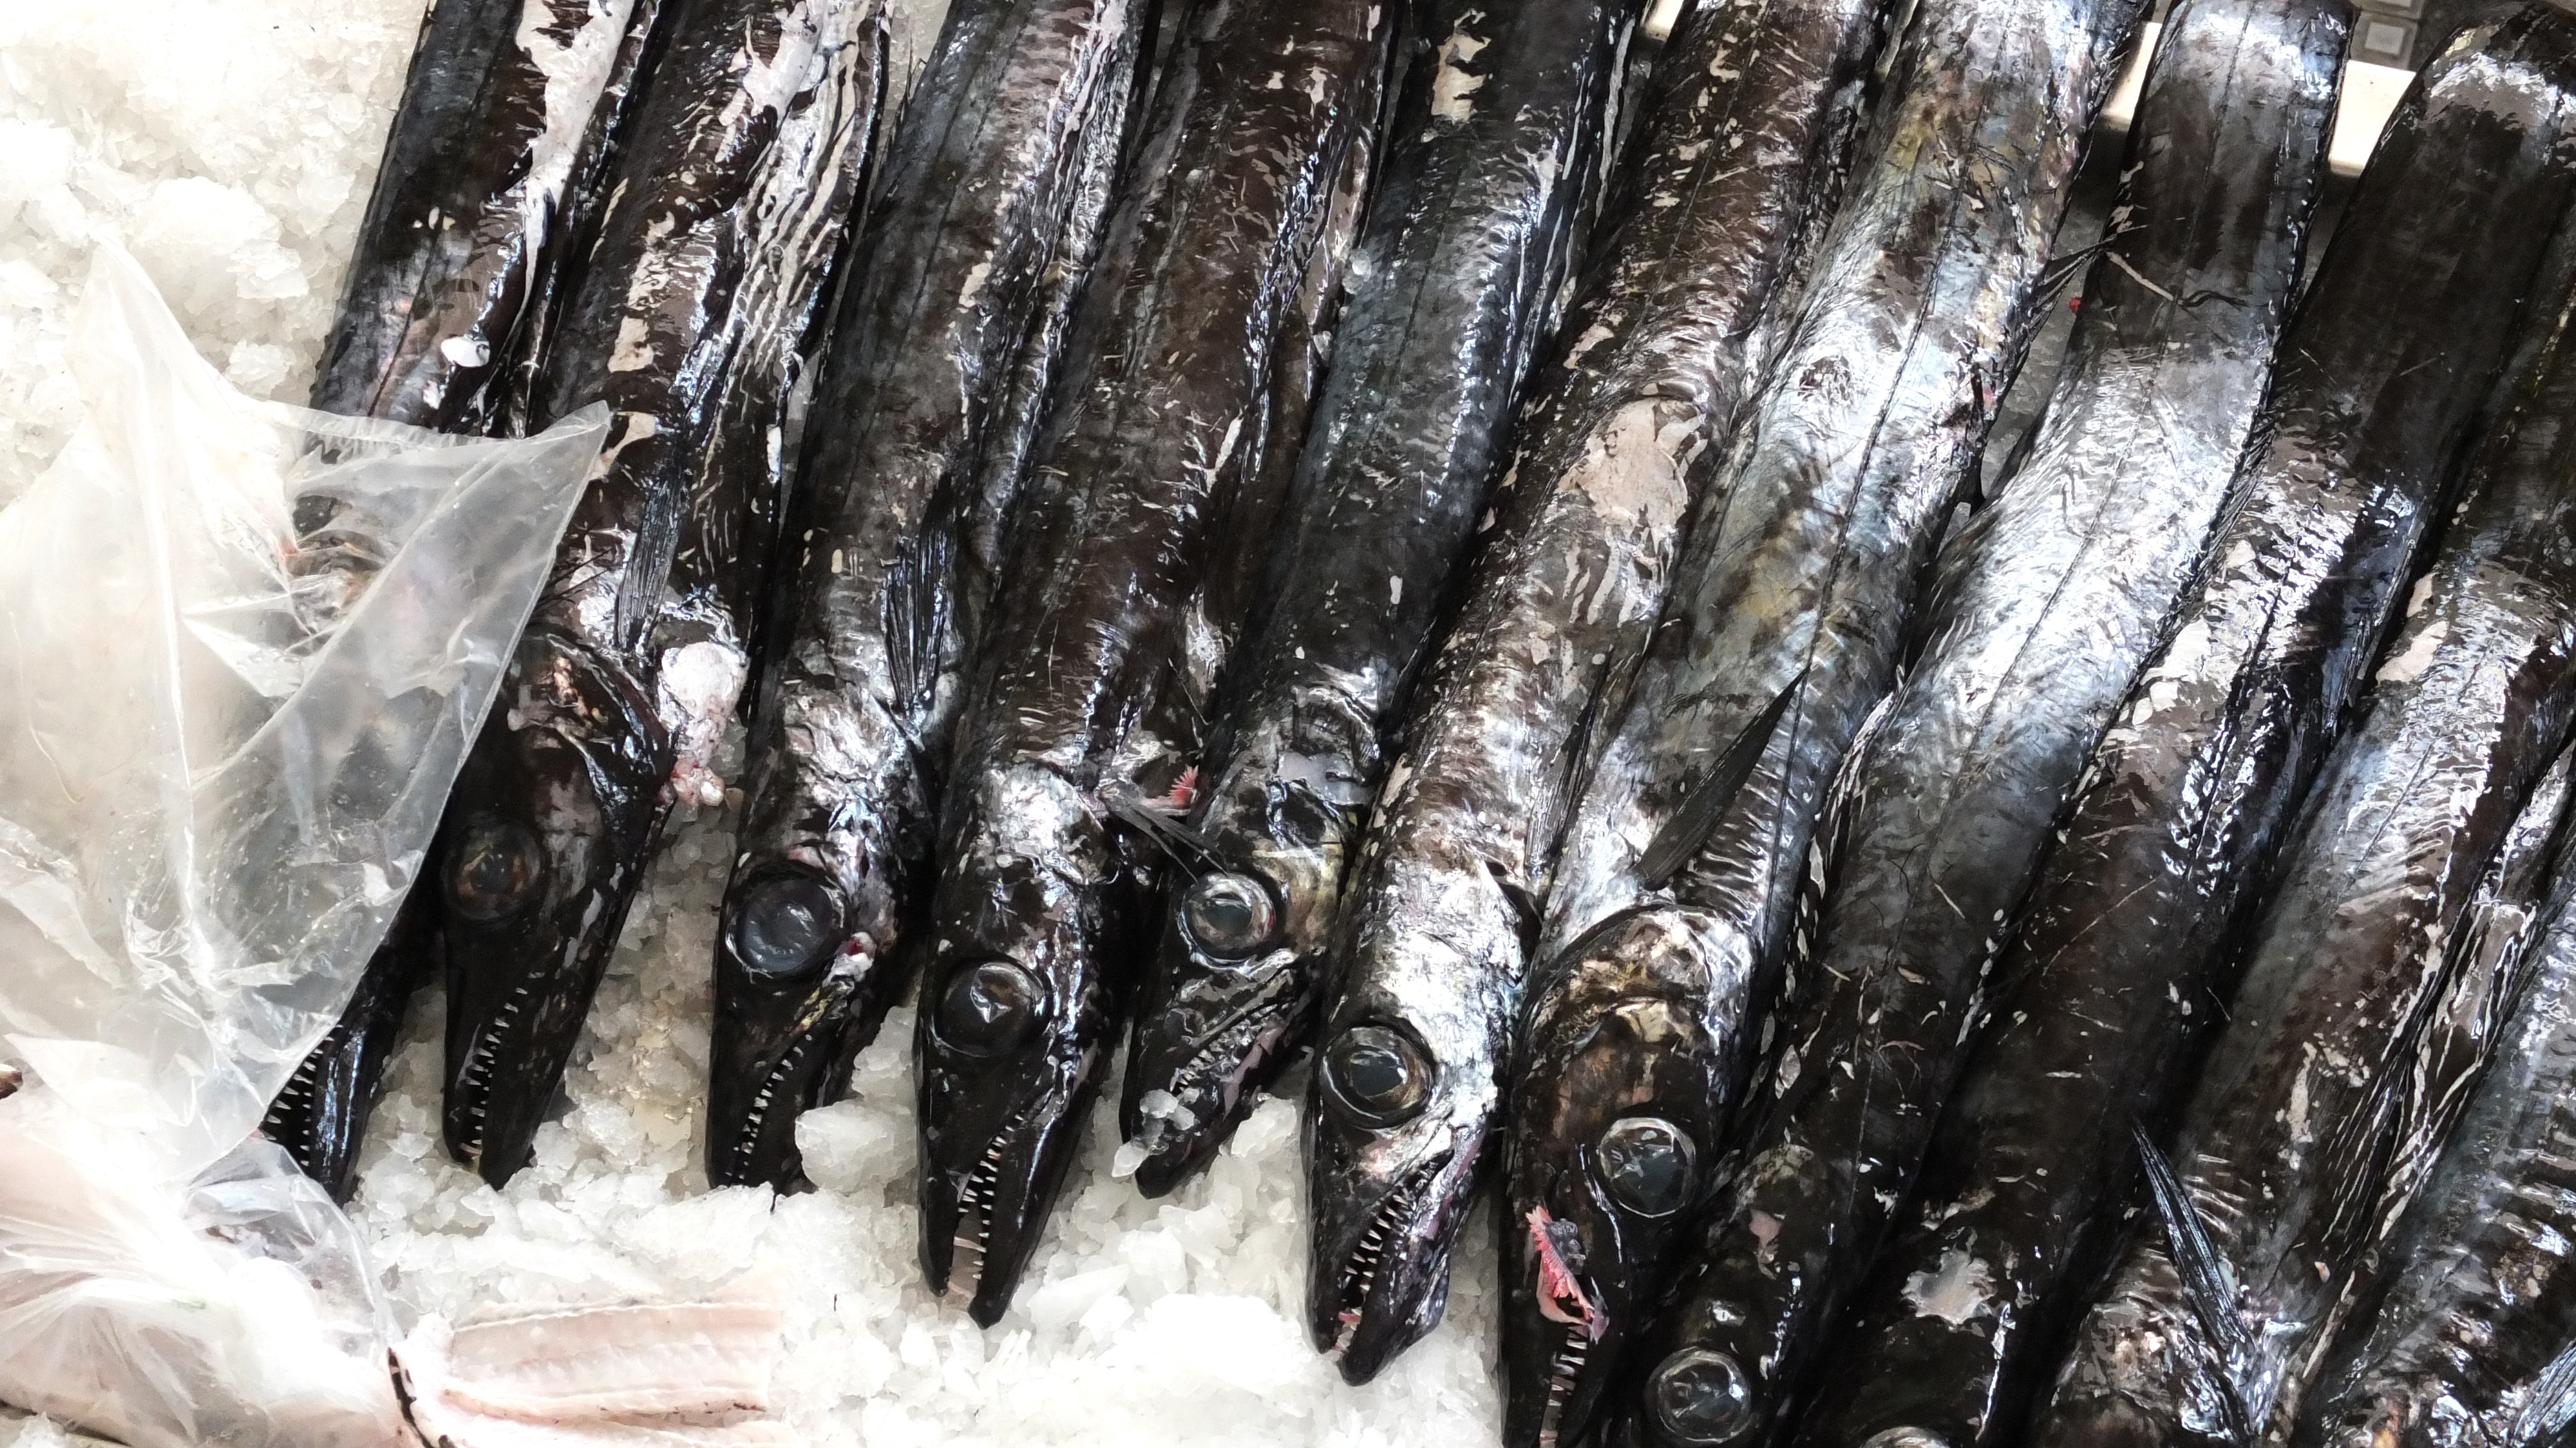
formation, ice, food, seafood, fresh, market, black, fish, black fish